Continuous stationery

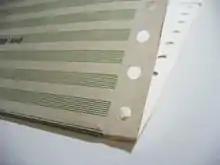
Preprinted green bar continuous form paper

The highest grade of continuous form paper uses a heavy bond weight similar to typing paper. Perforations are very small and close together, referred to as microperforations or microperf, to allow the sheets to be separated and the sprocket hole strip ("perfory," see "Shape and Form" section) torn off leaving a very smooth edge almost as if guillotine-cut.